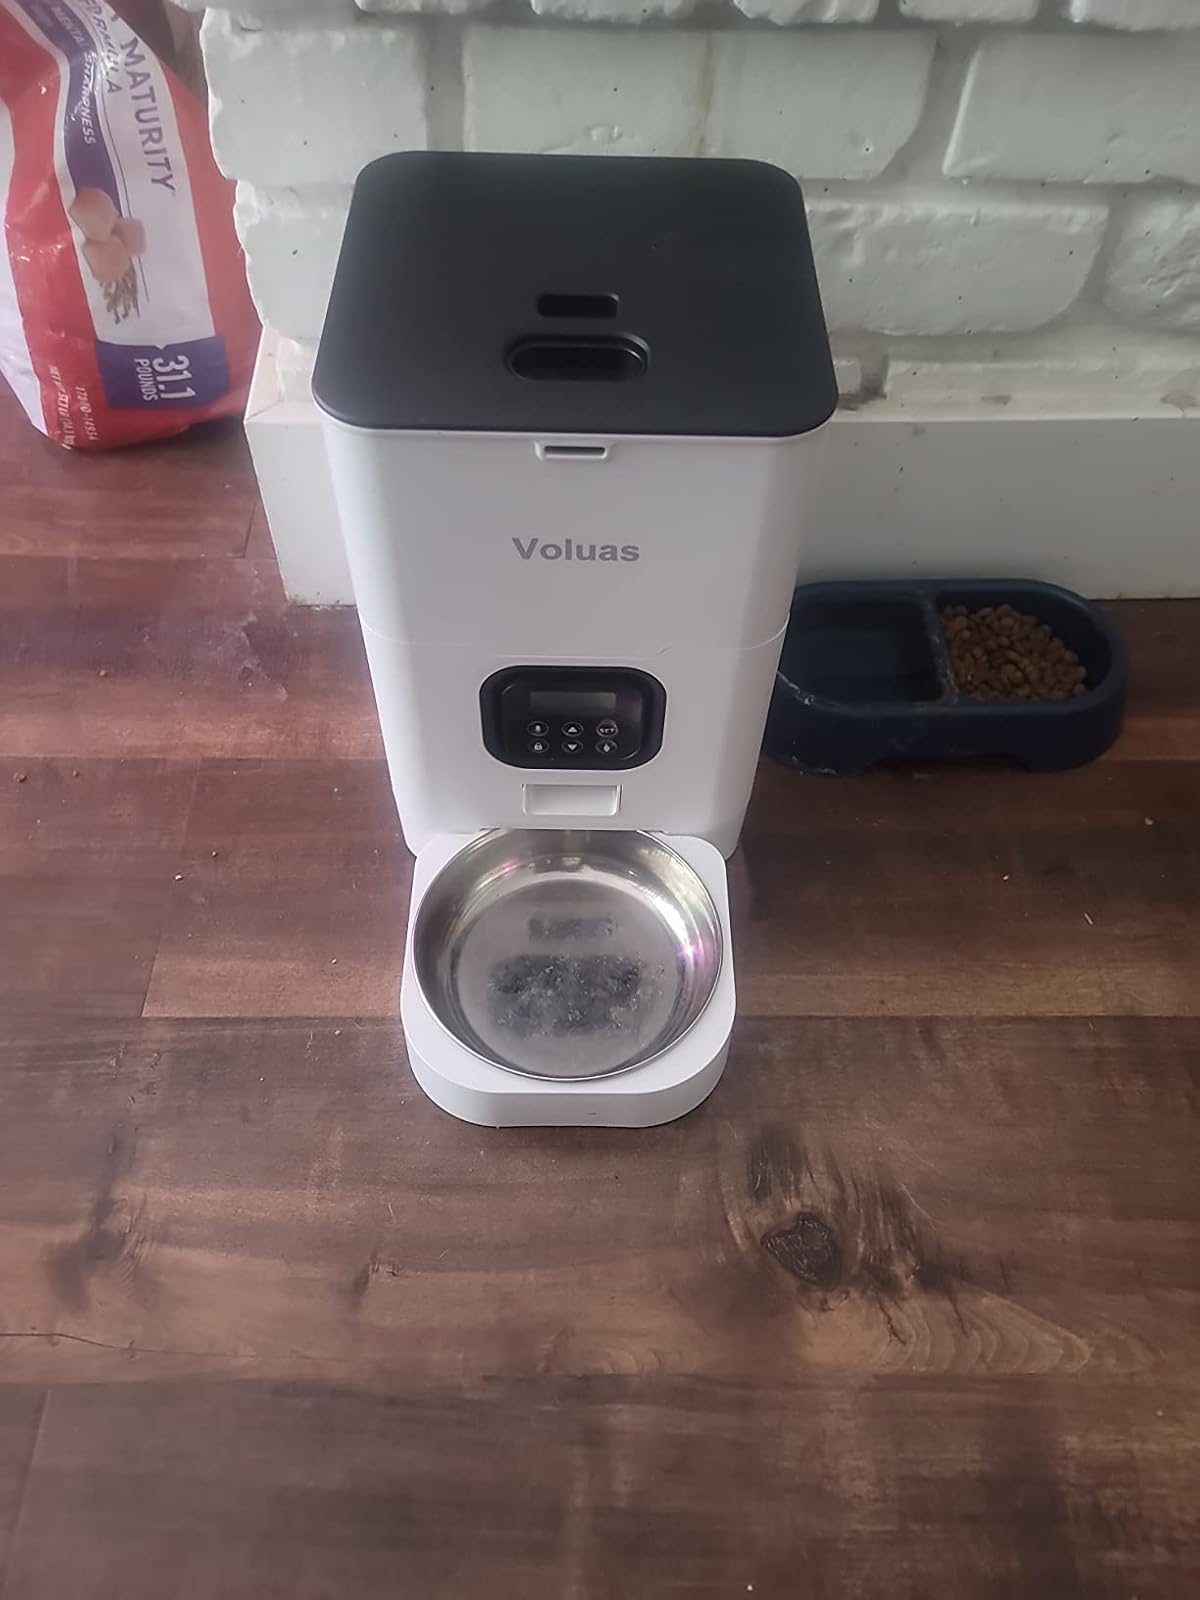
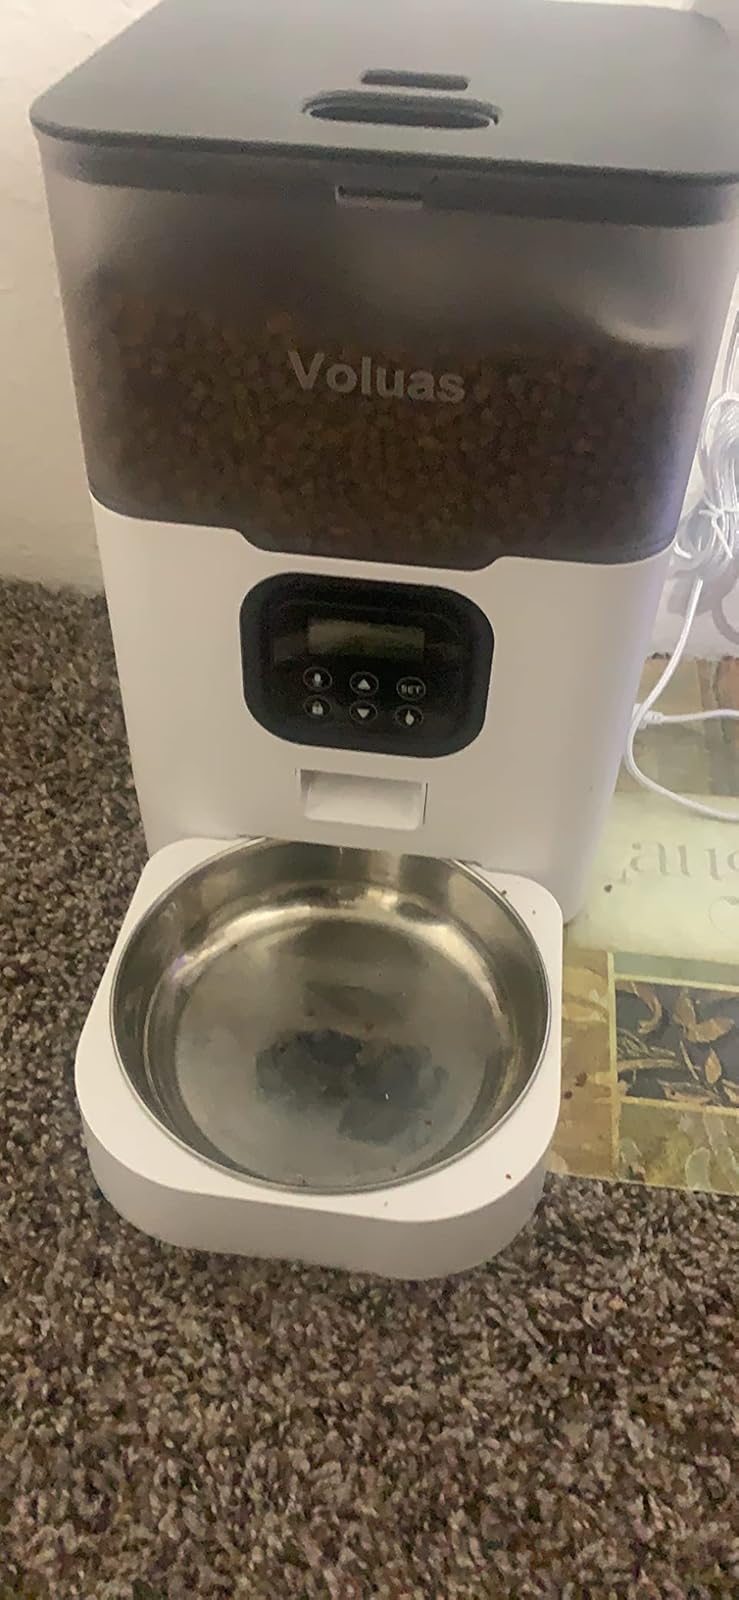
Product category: items_feeder
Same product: no